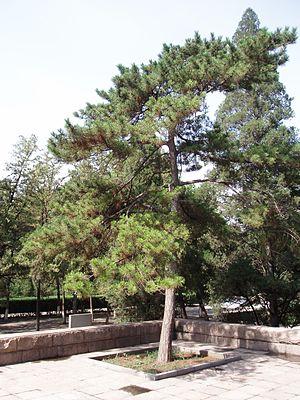
Pinus tabuliformis est une espèce de conifères de la famille des Pinaceae.